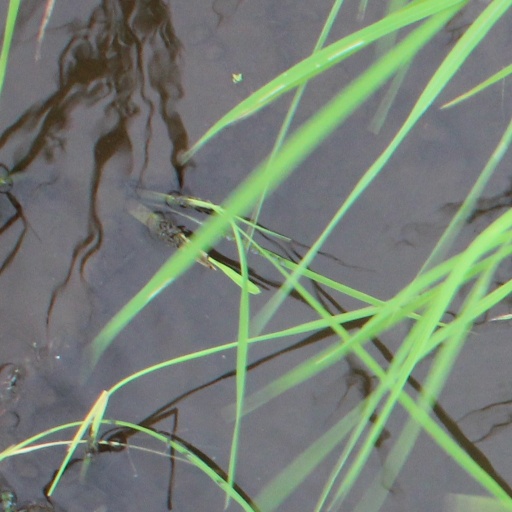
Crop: rice